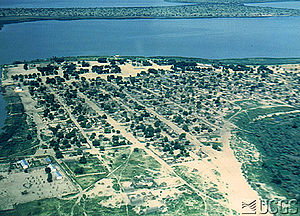
Bol (Tchad)
Udsigt over Bol i 1971
Bol er en by i Tchad og er hovedbyen i regionen Lac. Byen har en befolkning på 7.769